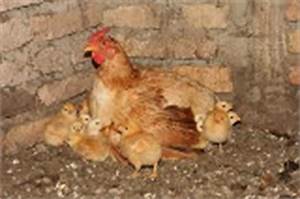
Label: gallina